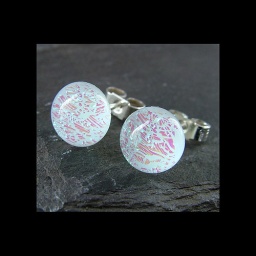
Dichroic glass earrings with sterling silver ear studs. Handmade by Chloe's Designs.